Sasaharada Station

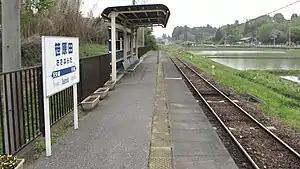
Sasaharada Station (May 2014)

is a railway station in Ichikai, Tochigi Prefecture, Japan, operated by the Mooka Railway.